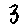
Label: 3